Lockheed JetStar

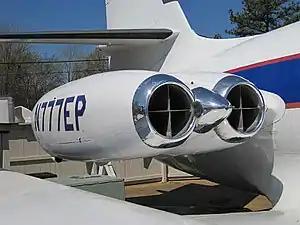
The dual engine pods on each side

The JetStar originated as a private project within Lockheed, with an eye to winning a United States Air Force (USAF) requirement that was later dropped due to budget cuts. Lockheed decided to continue the project on its own for the business market.